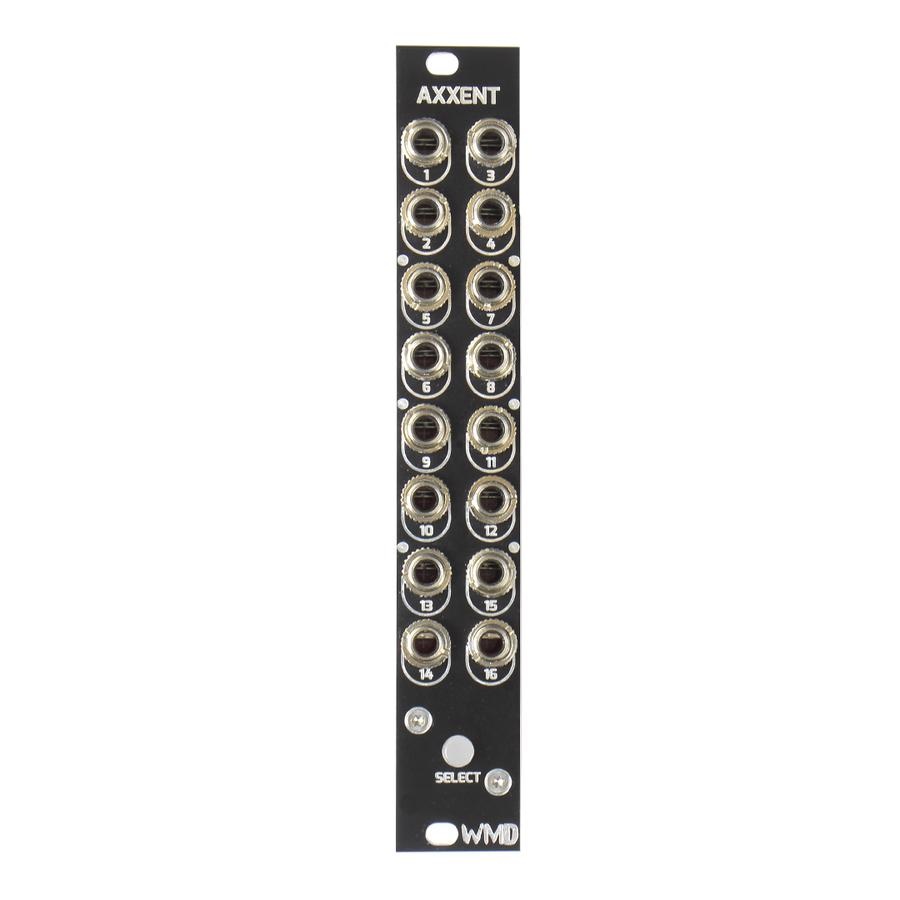
Axxent Metron Accent Expander
Description AXXENT is an expander module for the METRON trigger and gate sequencer and adds 16 "accent" gate outputs. Each track is specifically tied to METRON tracks, making it a very intuitive addition to any METRON sequencing ecosystem. Use AXXENT to send signals to additional envelopes, slews, drum accents, and other gate triggered functions. METRON will need its Firmware updated to support AXXENT. Get update HERE. QUICKSTART GUIDE PDF Only one AXXENT per METRON can be used. 16 additional gate outputs for METRON Accent tracks are tied to Metron tracks for ultimate inuitivity. Get back tracks once used for accents! Integrated user interface with METRON Easy to program and learn Fast tactile interface SPECS Dimensions: Width: 4HP (20.32mm) Height: Eurorack 3U (128.5mm Panel, 112mm PCB behind panel) Depth Including Cables: 43mm Power: 16 pin Eurorack standard power cable Reverse Polarity Protected Do not connect power to expansion headers. Typical Power Consumption: +12V: 40mA, -12V: 0mA Channel Outputs: 1-16: 470 ohm Impedance, 0V or 10V Logic High Channels are simultaneously updated. Regulatory: RoHS, CE, & WEEE Compliant Made with Lead Free solder and processes
Brand: WMD
Category: Arts & Entertainment > Hobbies & Creative Arts > Musical Instrument & Orchestra Accessories > Percussion Accessories > Electronic Drum Modules > Control Modules